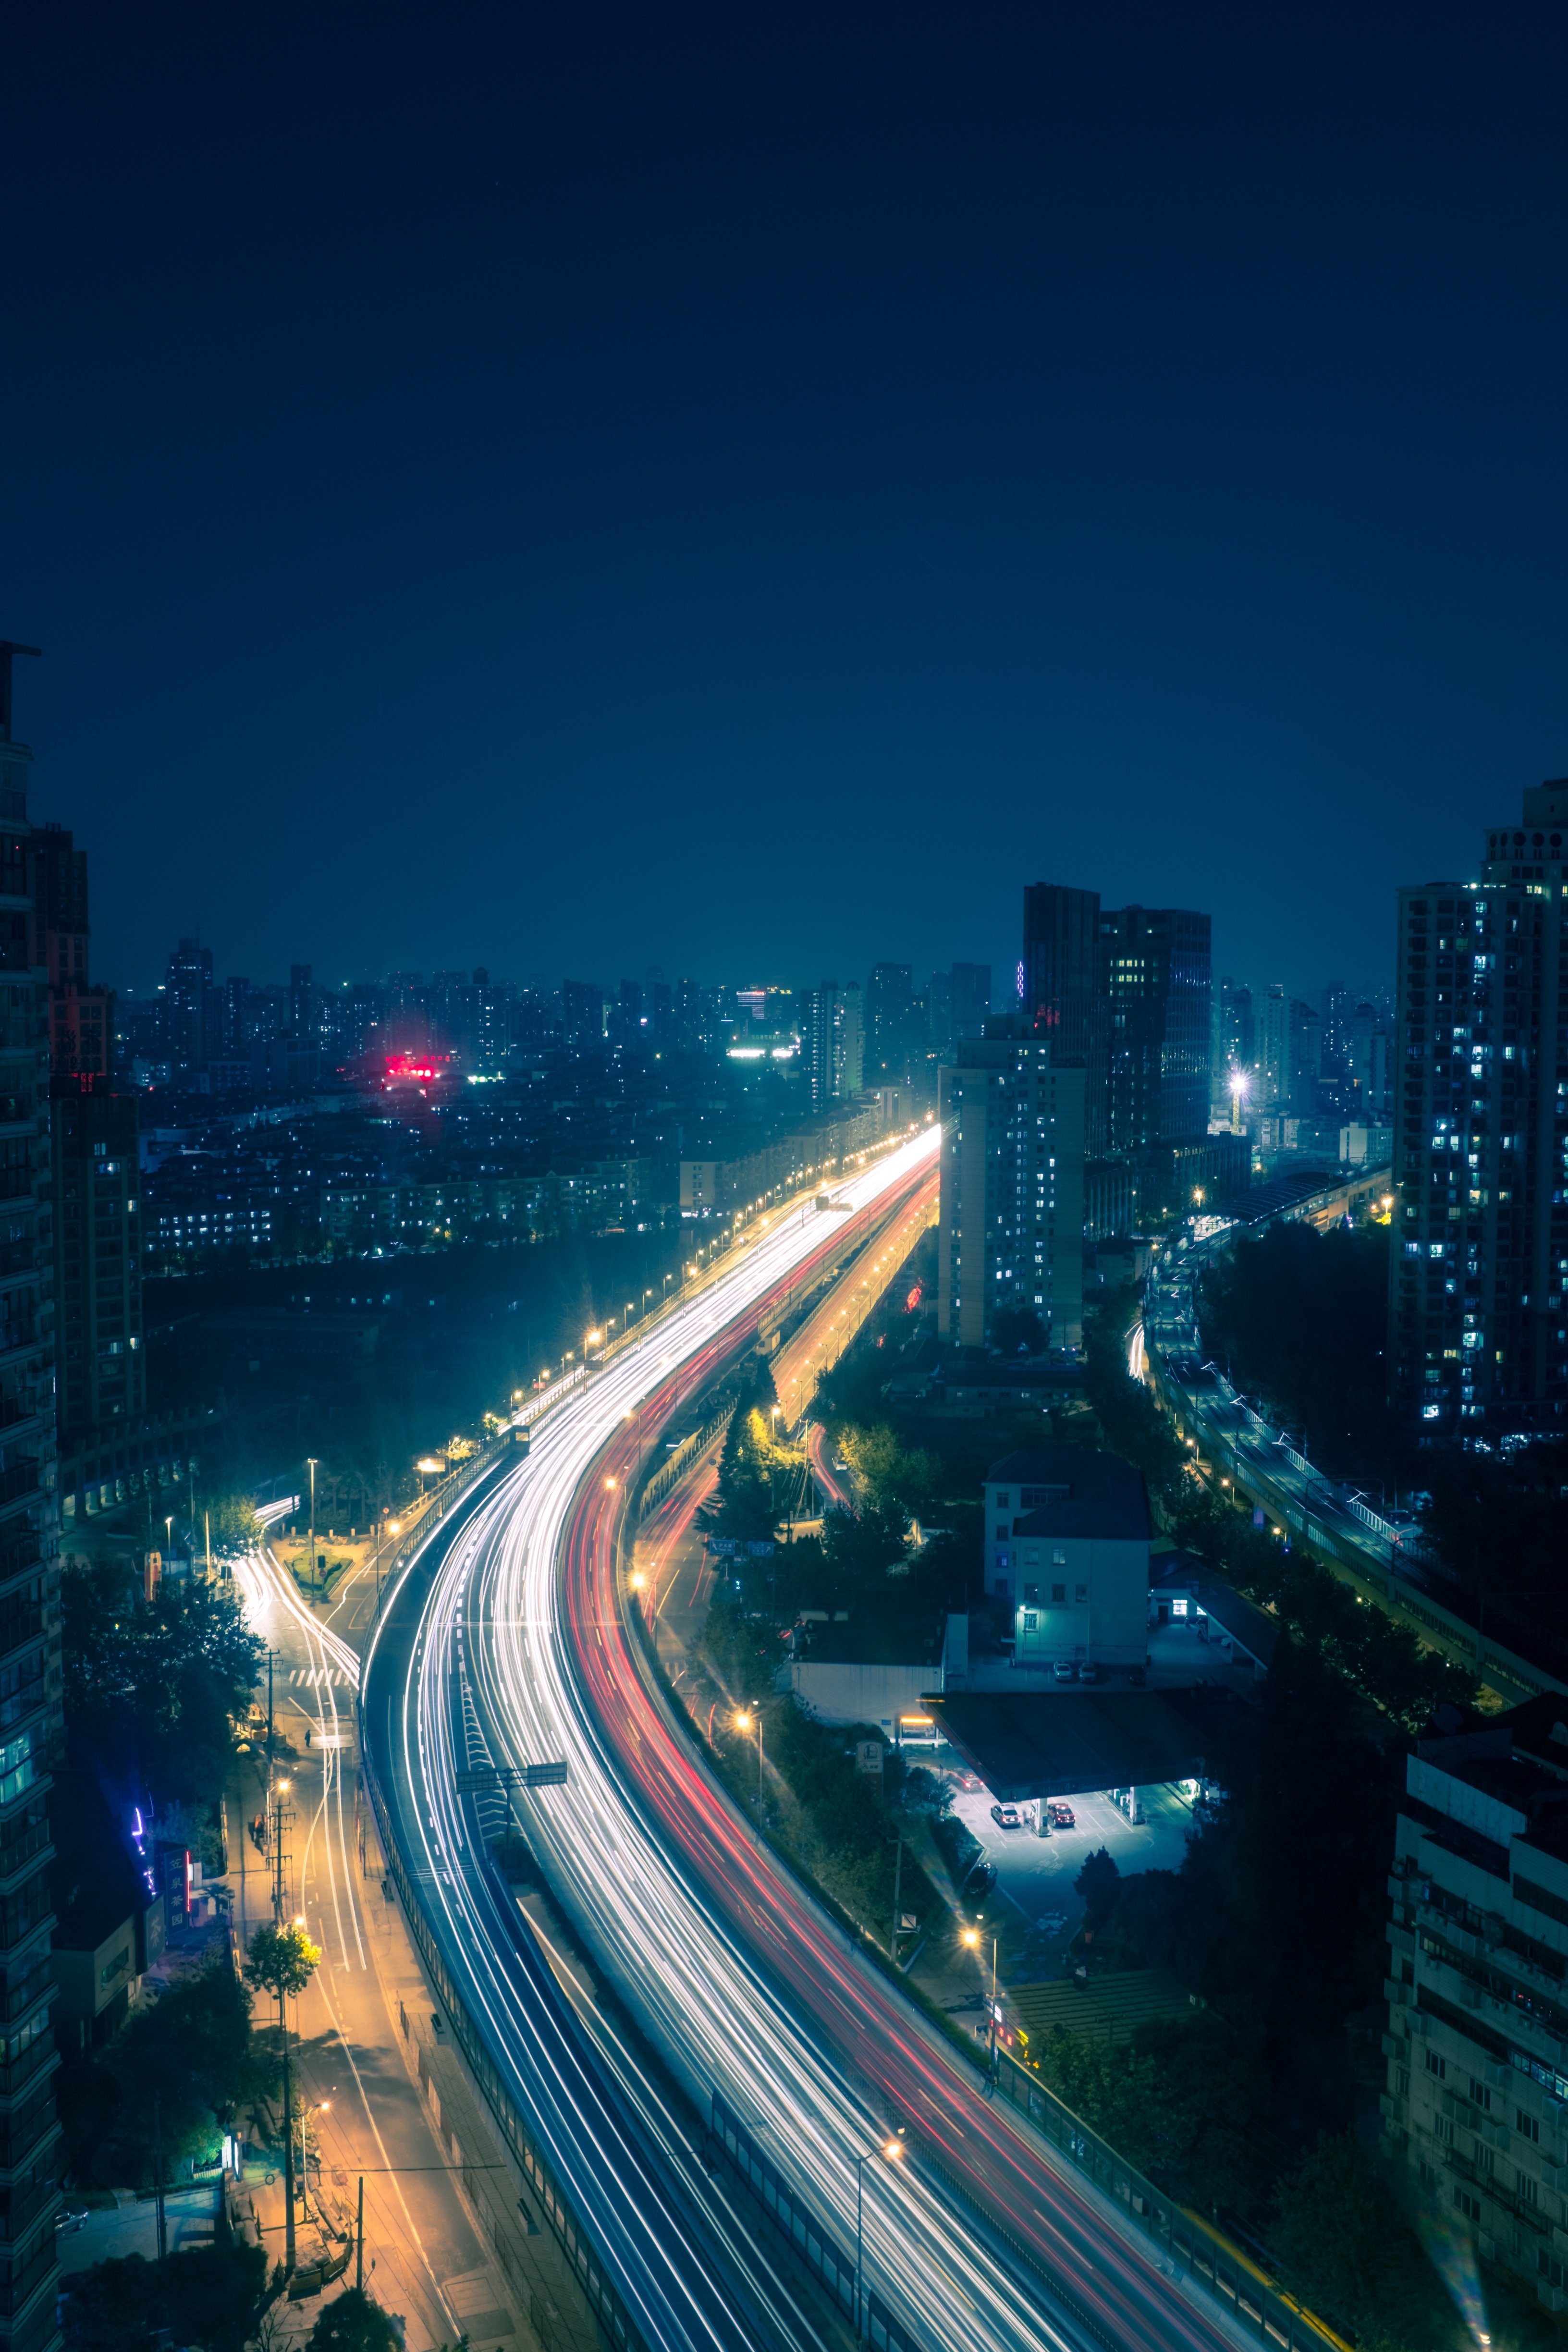
horizon, architecture, skyline, traffic, street, night, city, skyscraper, cityscape, downtown, dusk, evening, reflection, tower, landmark, darkness, lights, buildings, cars, shanghai, metropolis, driveway, urban area, human settlement, atmosphere of earth, metropolitan area